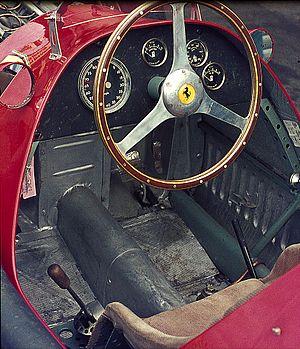
Le Grand Prix de Suisse 1952, disputé sous la réglementation Formule 2 sur le circuit de Bremgarten le 18 mai 1952, est la seizième épreuve du championnat du monde des conducteurs courue depuis 1950 et la première manche du championnat 1952.
La Ferrari 500 est une monoplace de Formule 2 de l'écurie Ferrari qui conduisit Alberto Ascari au titre de champion du monde en 1952 et 1953 lorsque le championnat du monde se courait selon la réglementation de cylindrée type Formule 2. La F500 a pris le départ de 26 Grands Prix de Formule 1 entre 1952 et 1957, au sein de l'écurie officielle mais également aux mains de pilotes privés. En championnat du monde, elle a permis à ses divers pilotes de décrocher 14 victoires, 33 podiums, 13 pole positions et 12 meilleurs tours en course.